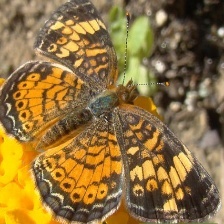
Species: CRECENT